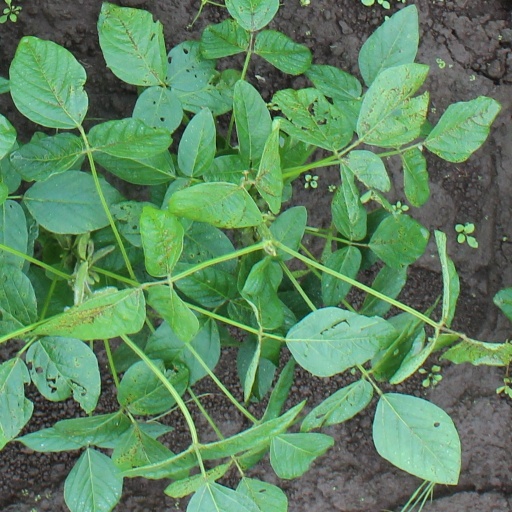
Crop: soybean